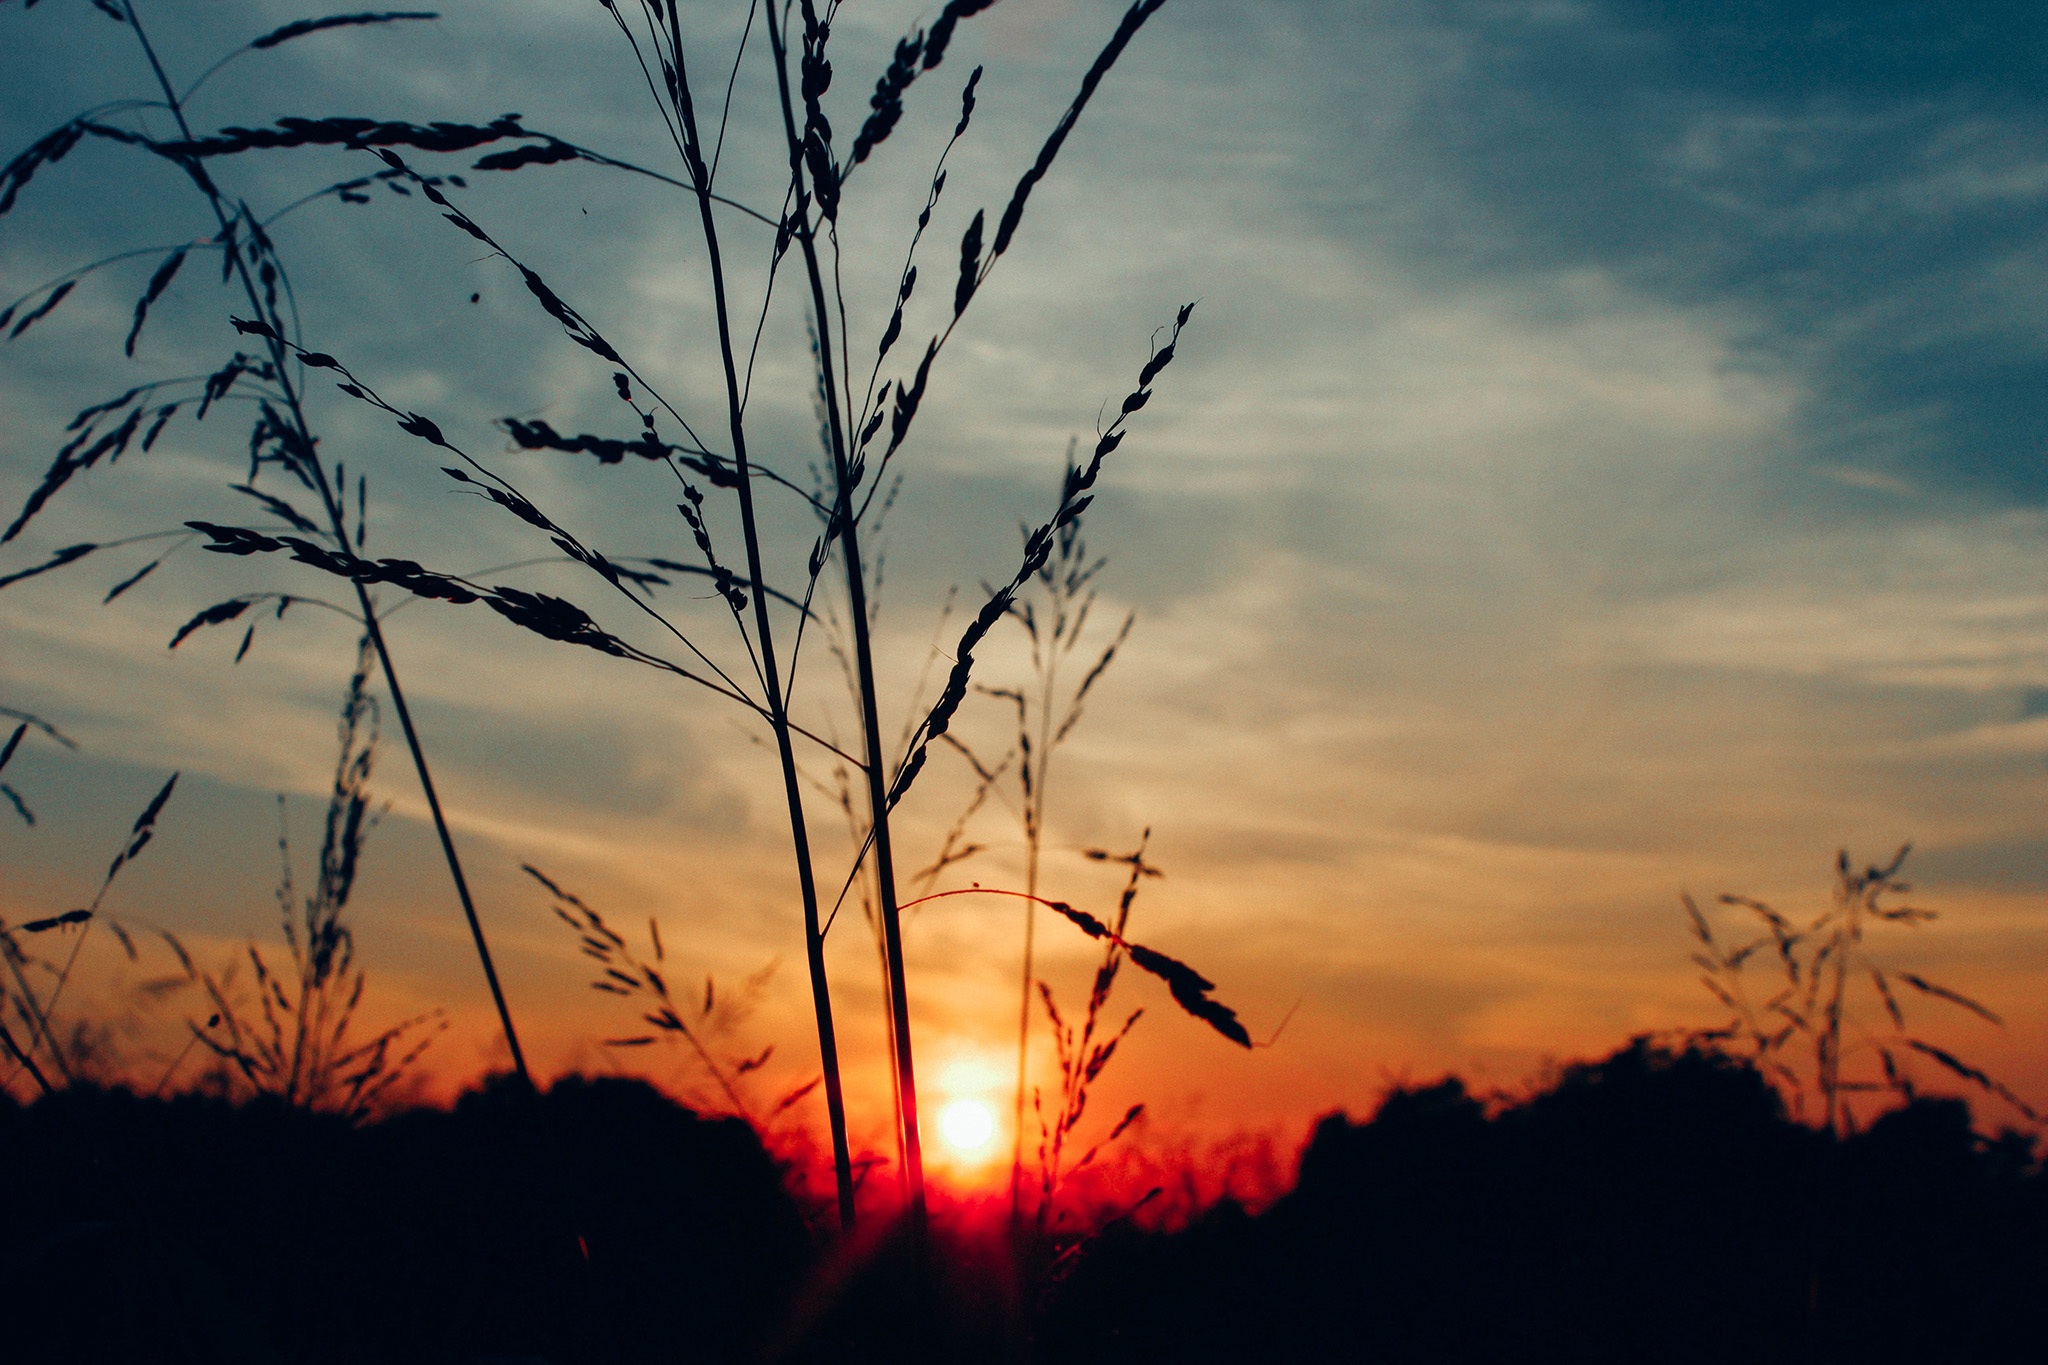
tree, nature, horizon, branch, cloud, sky, sun, sunrise, sunset, field, prairie, sunlight, morning, dawn, atmosphere, dusk, evening, savanna, plain, afterglow, atmospheric phenomenon, grass family, red sky at morning